Jeff Locke (baseball)

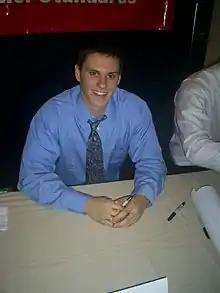
Locke at the 2007 New Hampshire Baseball Dinner

Locke is the son of Alan and Pam Locke and the grandson of Greta Locke. In 2003, his first year, he was a New Hampshire State Second-Team All-Star. In 2004, his second year, he was a New Hampshire State First-Team All-Star. In 2005, his junior year, he was the New Hampshire player of the year and a New Hampshire State First-Team All-Star. In 2006, his senior season, he was the New Hampshire player of the year, a New Hampshire State First-Team All-Star, co-captain of the Kennett High baseball team, and he shared the Jack Burns Baseball Award. In June 2006, Locke graduated from A. Crosby Kennett High School. Locke is the all-time leader in wins for Kennett High School.